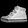
Label: Sneaker